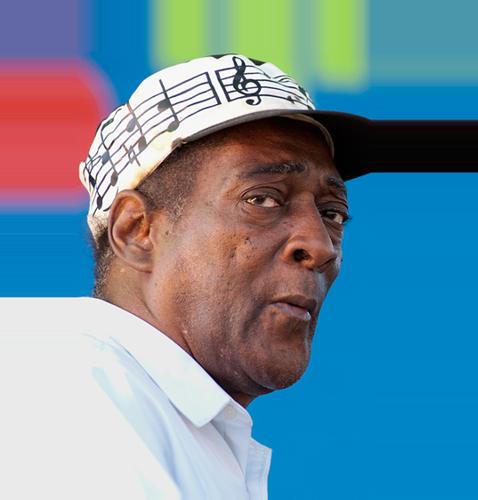
Age: 68